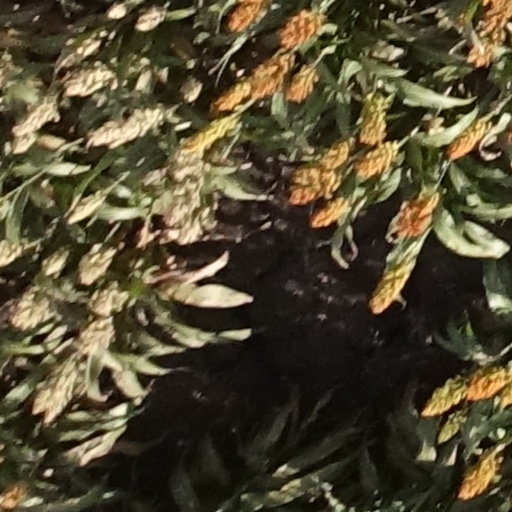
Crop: sorghum